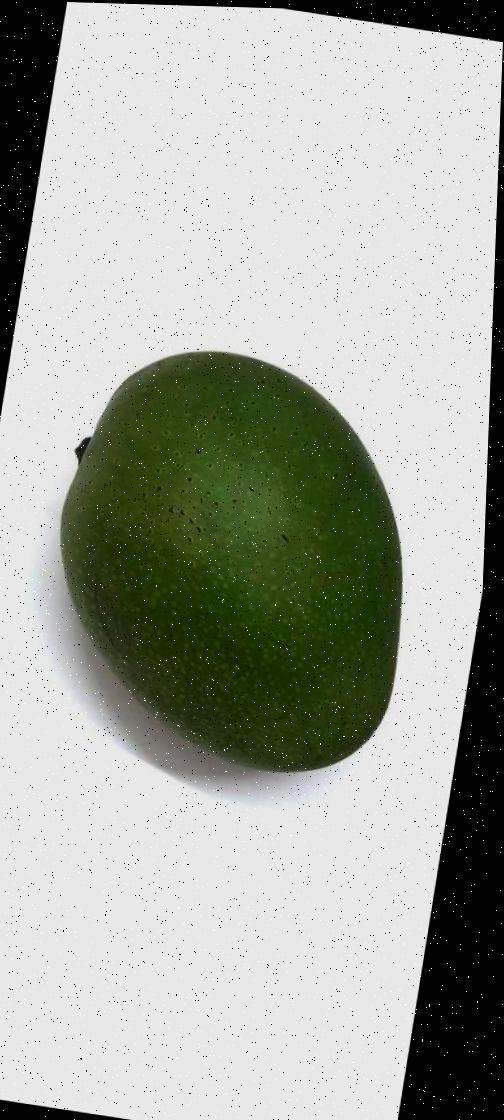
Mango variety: Ashshina Zhinuk